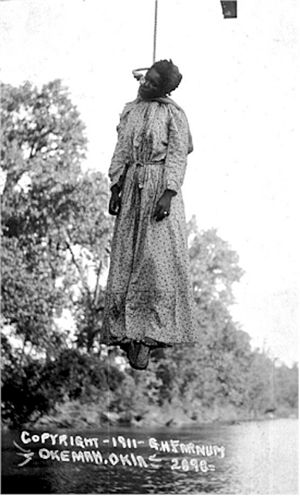
Lynchning
Lynchningen af Laura Nelson i Okemah, Oklahoma i 1911; hun havde forsøgt at beskytte sin søn, der blev lynchet og hængt ved samme lejlighed.[1]
Lynchning er en udførelse af ulovlig selvtægt, som regel en offentlig henrettelse udført af en gruppe eller større folkemasse. Begrebet forbindes ofte med henrettelser af afroamerikanere i Sydstaterne i USA. Begrebets oprindelse er usikker, men har formentlig baggrund i navnet på dommeren Charles Lynch, der var kendt for at hænge dem, der stod på den anden side under den amerikanske uafhængighedskrig i 1700-tallet.